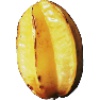
Label: Carambula 1